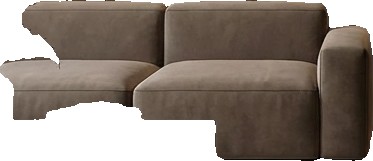
Surface category: sofa